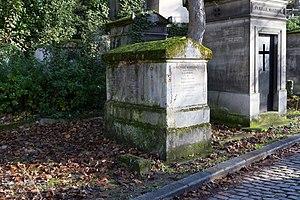
Sépulture de Charles Ransonnette (1793-1877), dessinateur et graveur.
Charles Nicolas Ransonnette ou Charles Ransonnette est un dessinateur et graveur français né le 27 mai 1793 et mort le 13 décembre 1877. Il est le fils de Pierre Nicolas Ransonnette.